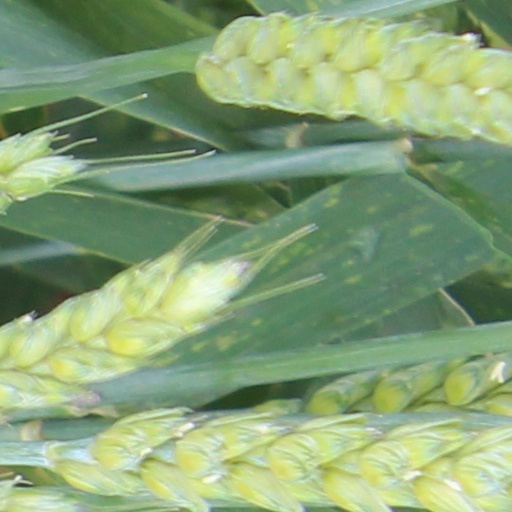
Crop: wheat